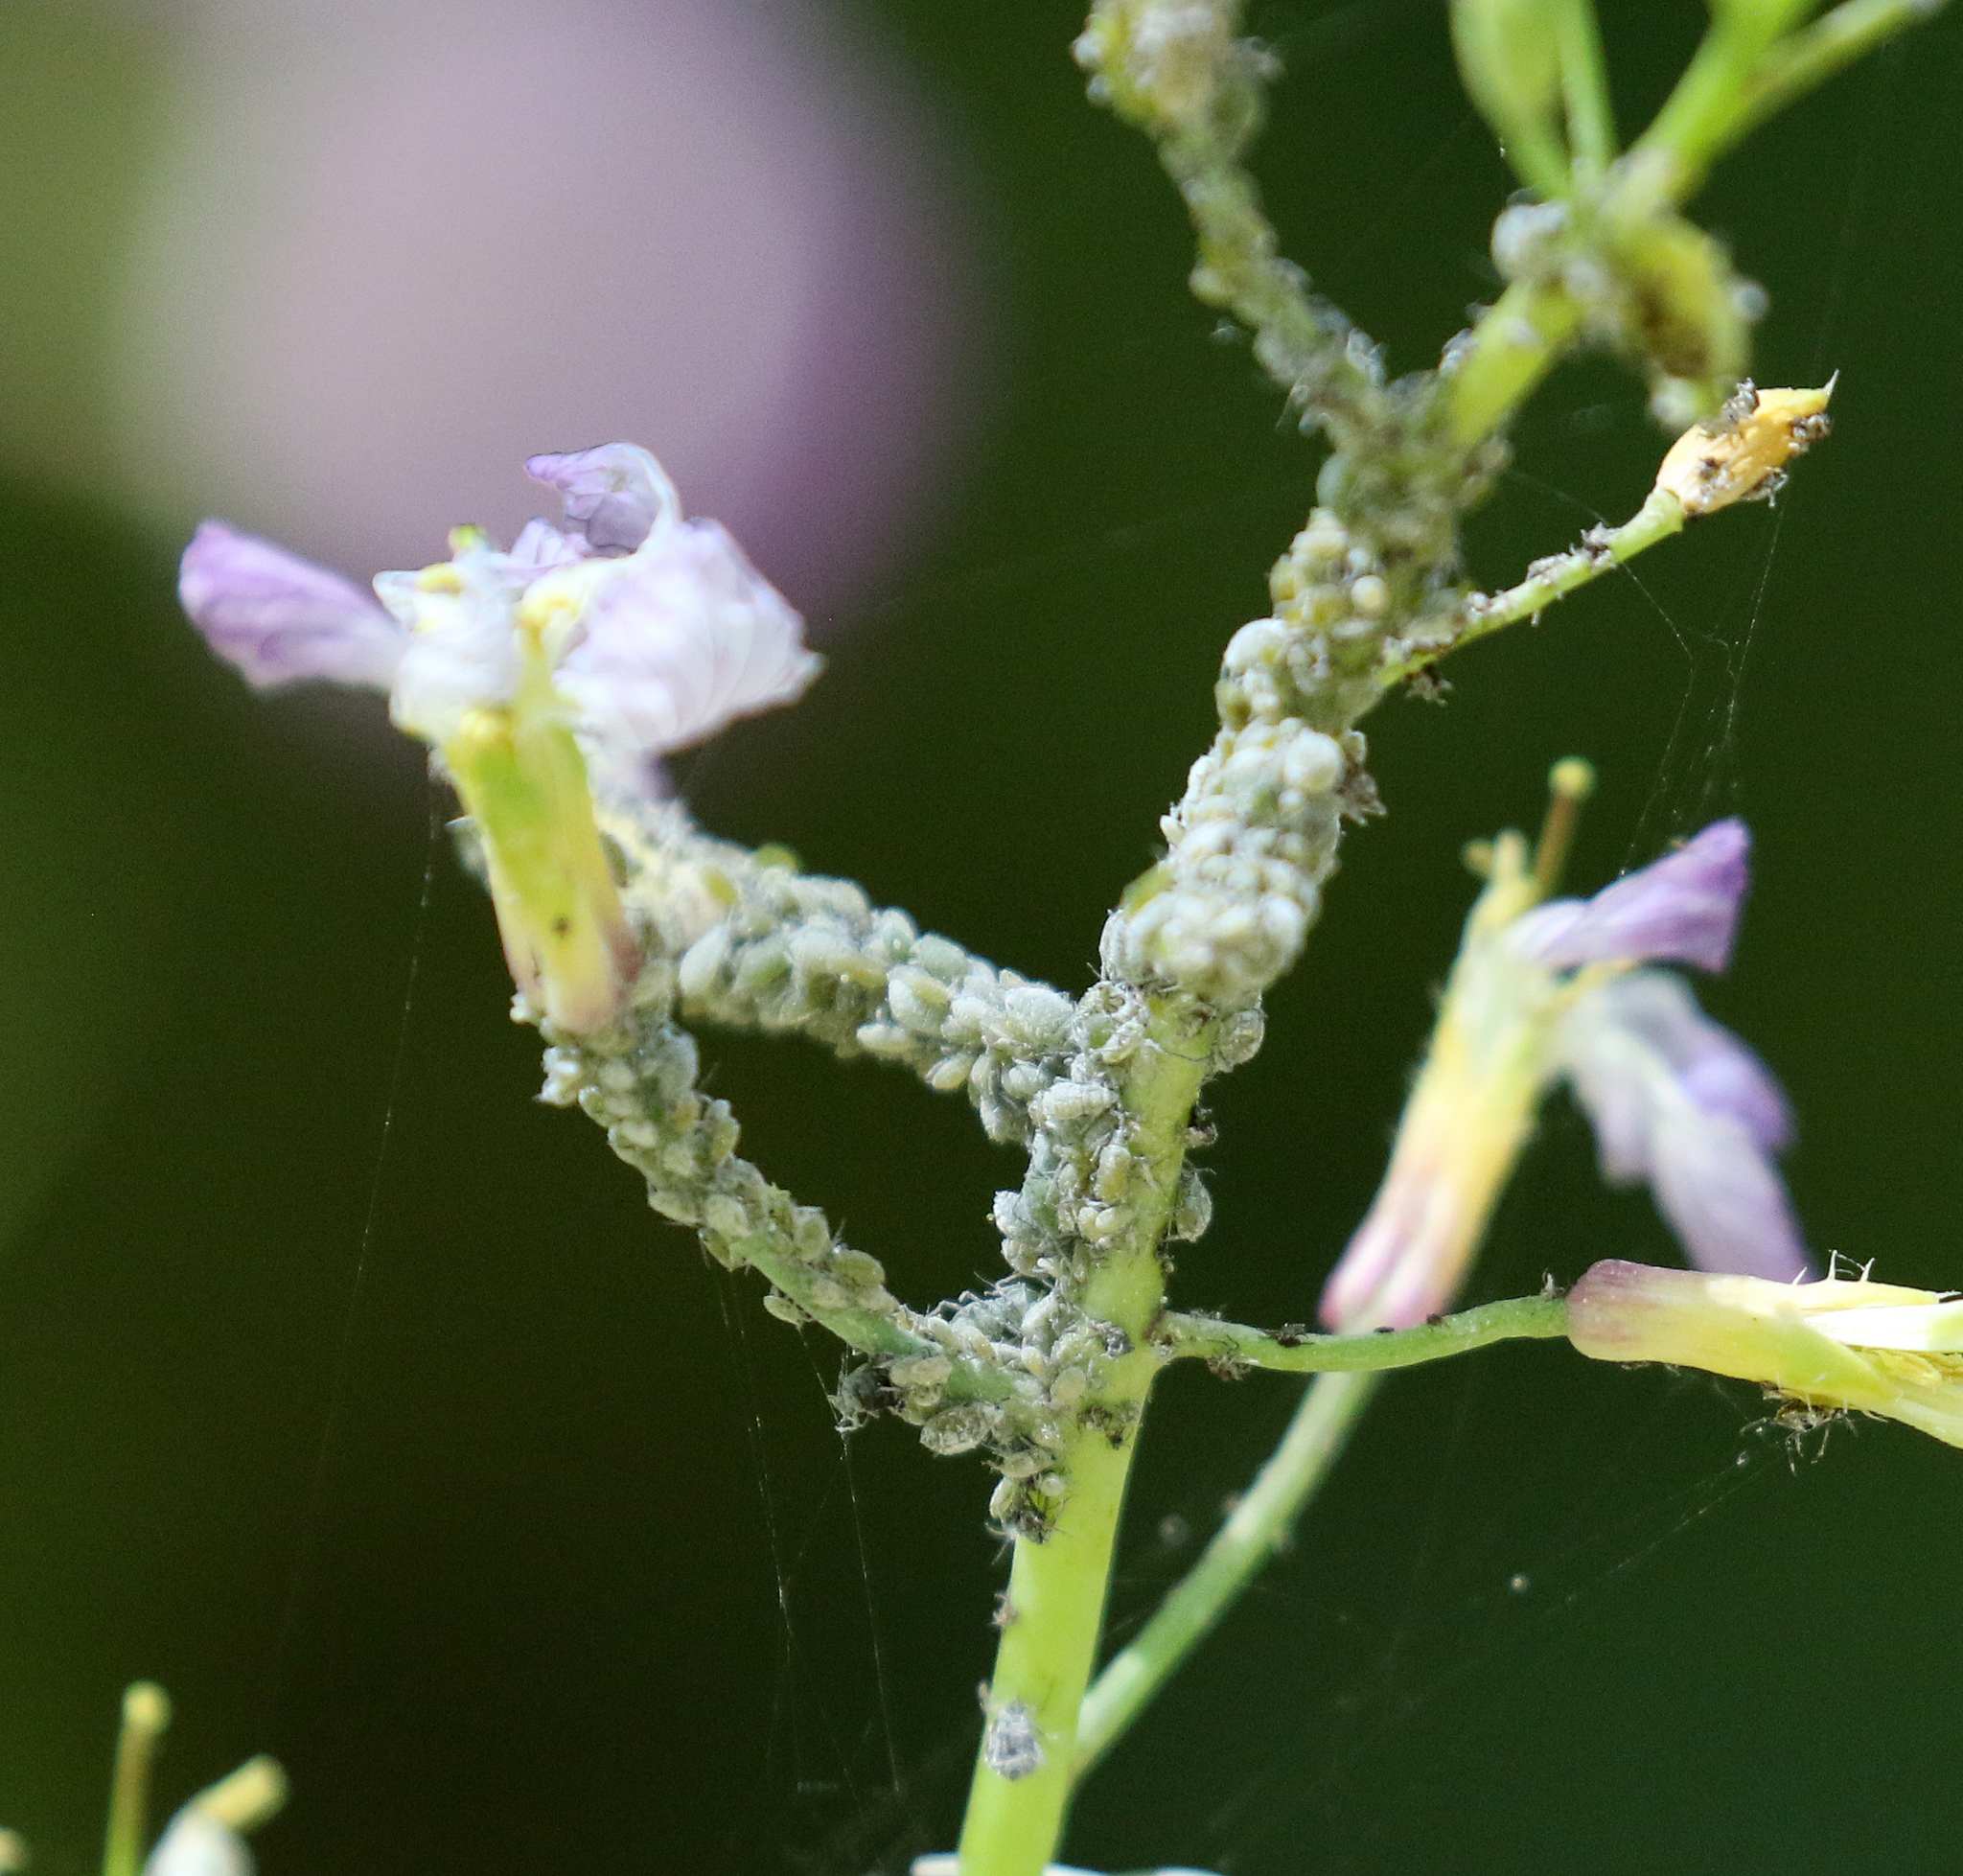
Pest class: cabbage_aphid